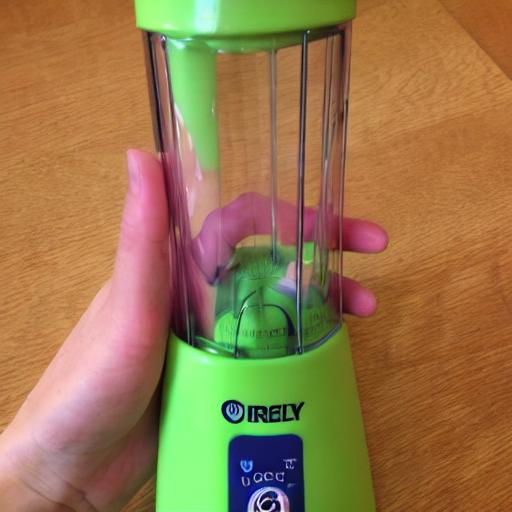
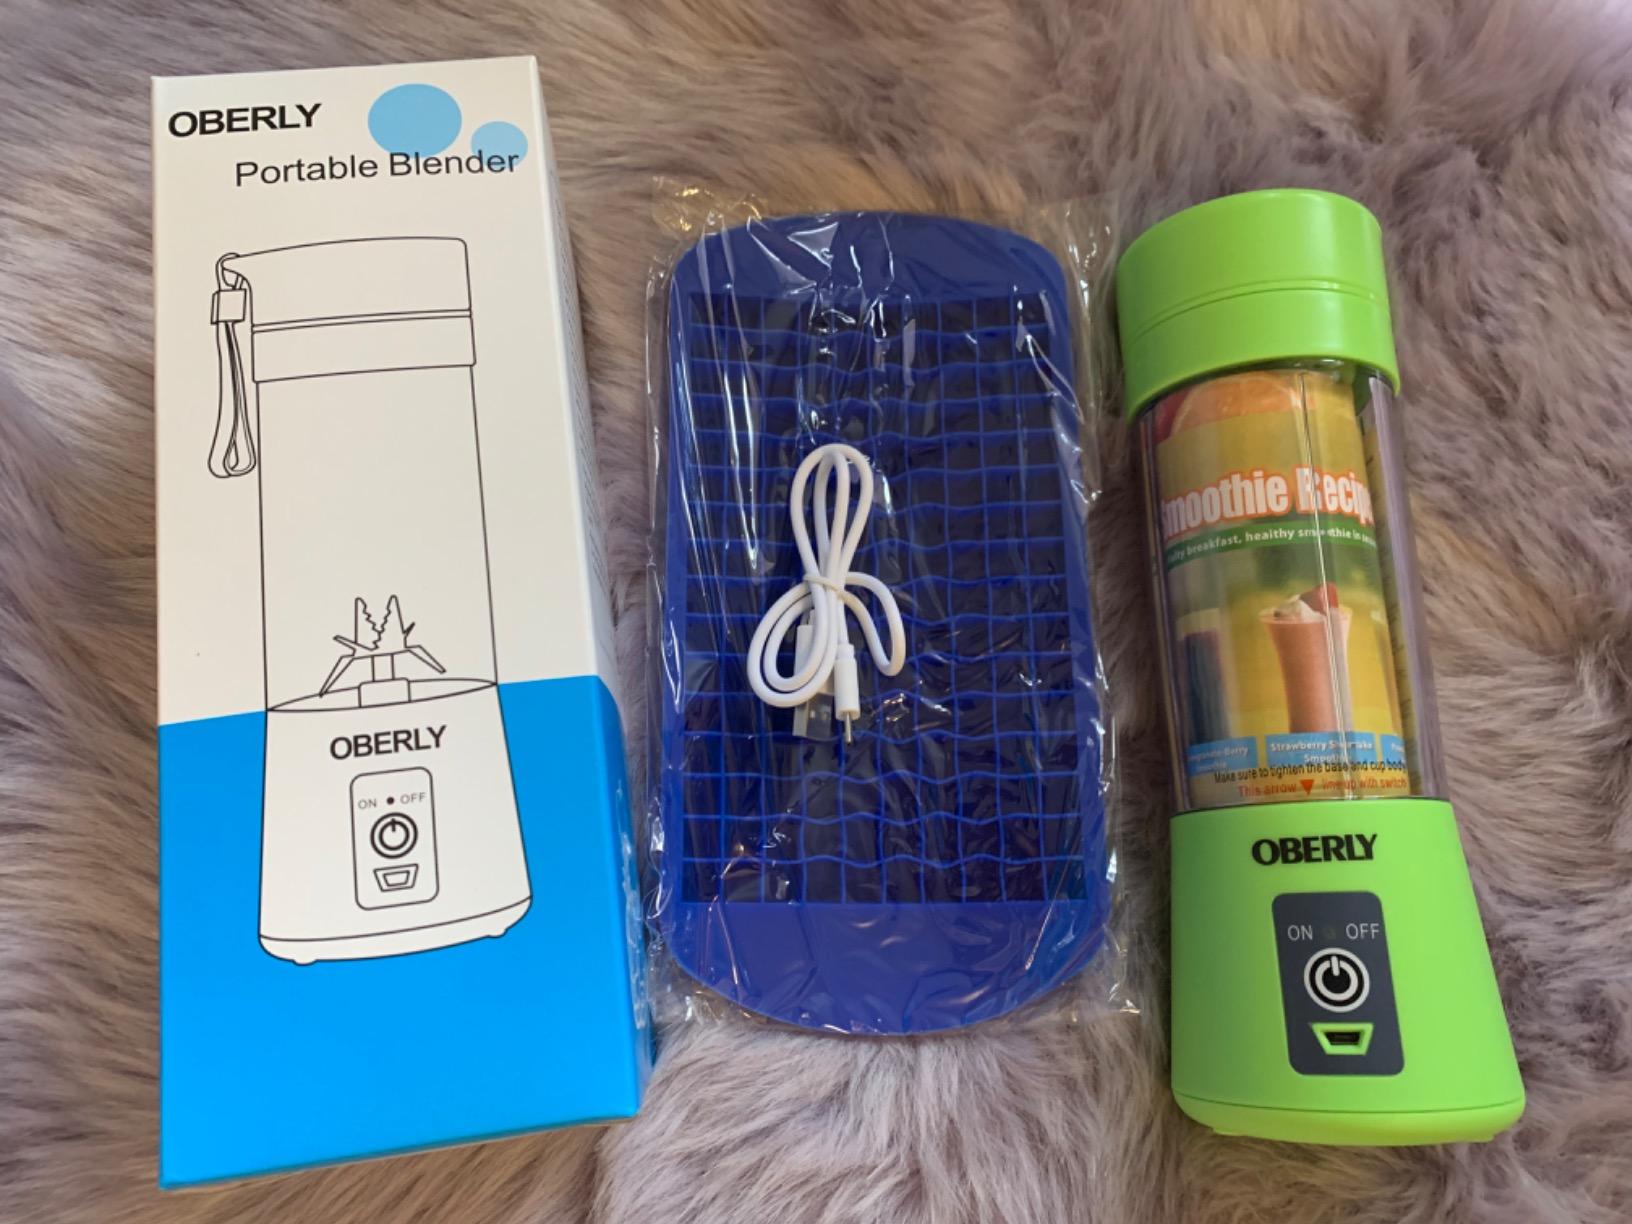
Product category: items_blender
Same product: no